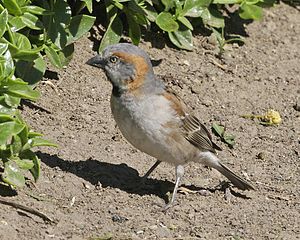
Kenyaspurv
Kenyapurv er en fugleart, der lever i Kenya og nordlige Tanzania.